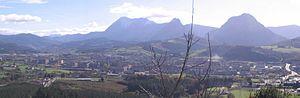
Durango est une commune de Biscaye dans la communauté autonome du Pays basque en Espagne.
Durangaldea est une comarque dans la province de Biscaye, dans la Communauté autonome basque en Espagne.